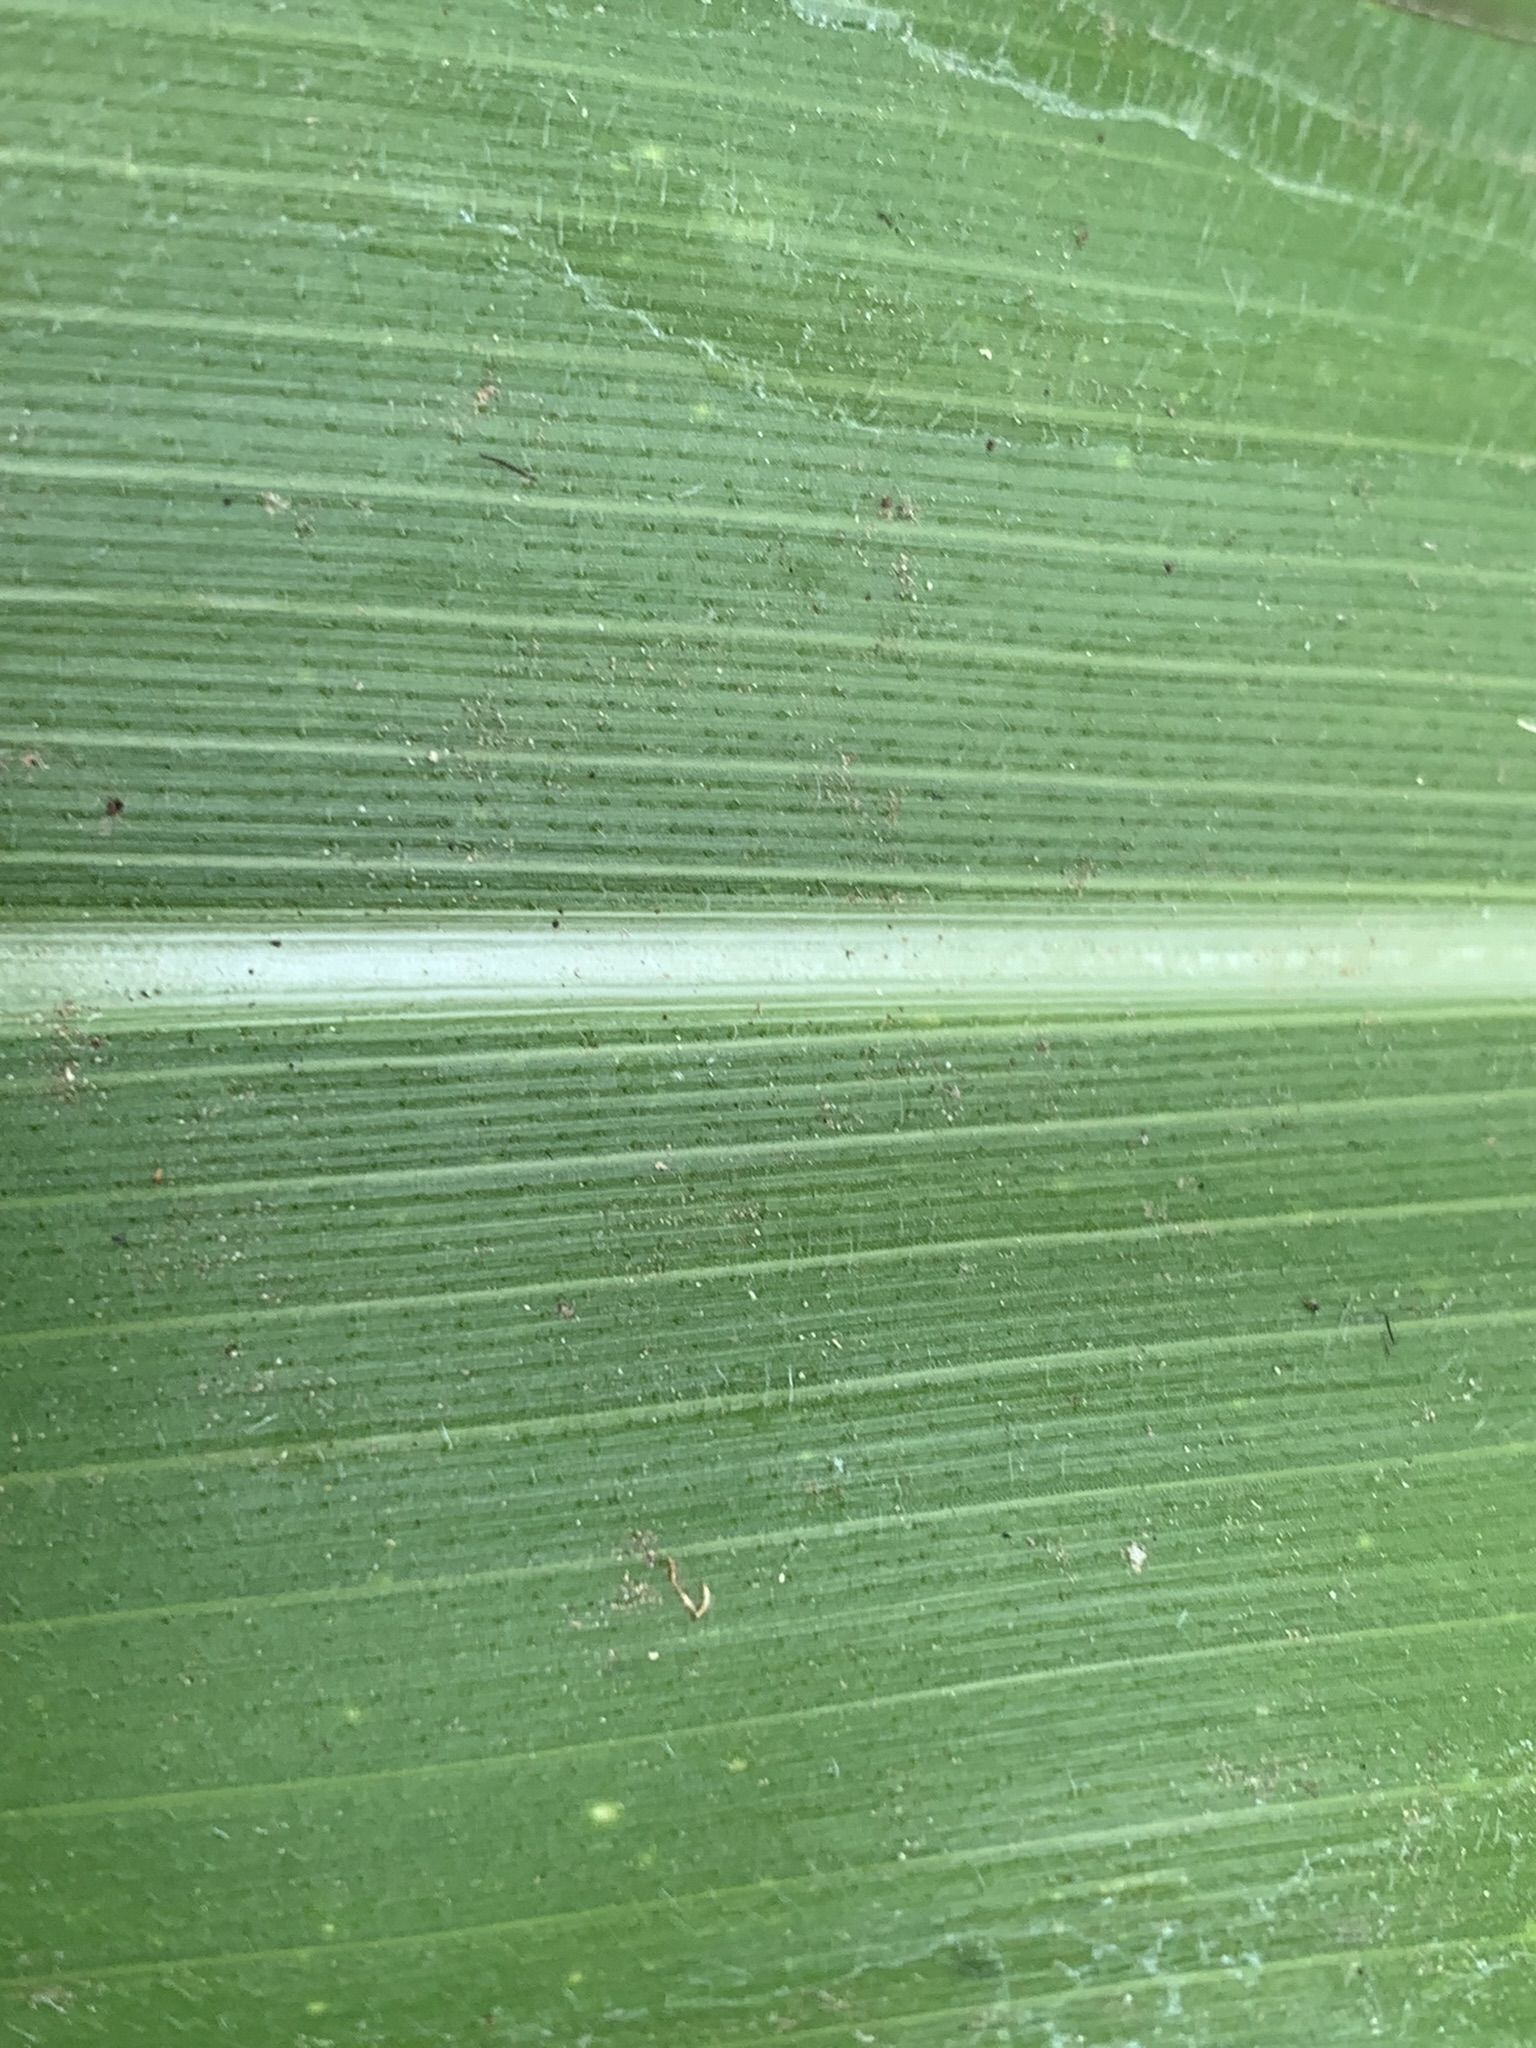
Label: Healthy